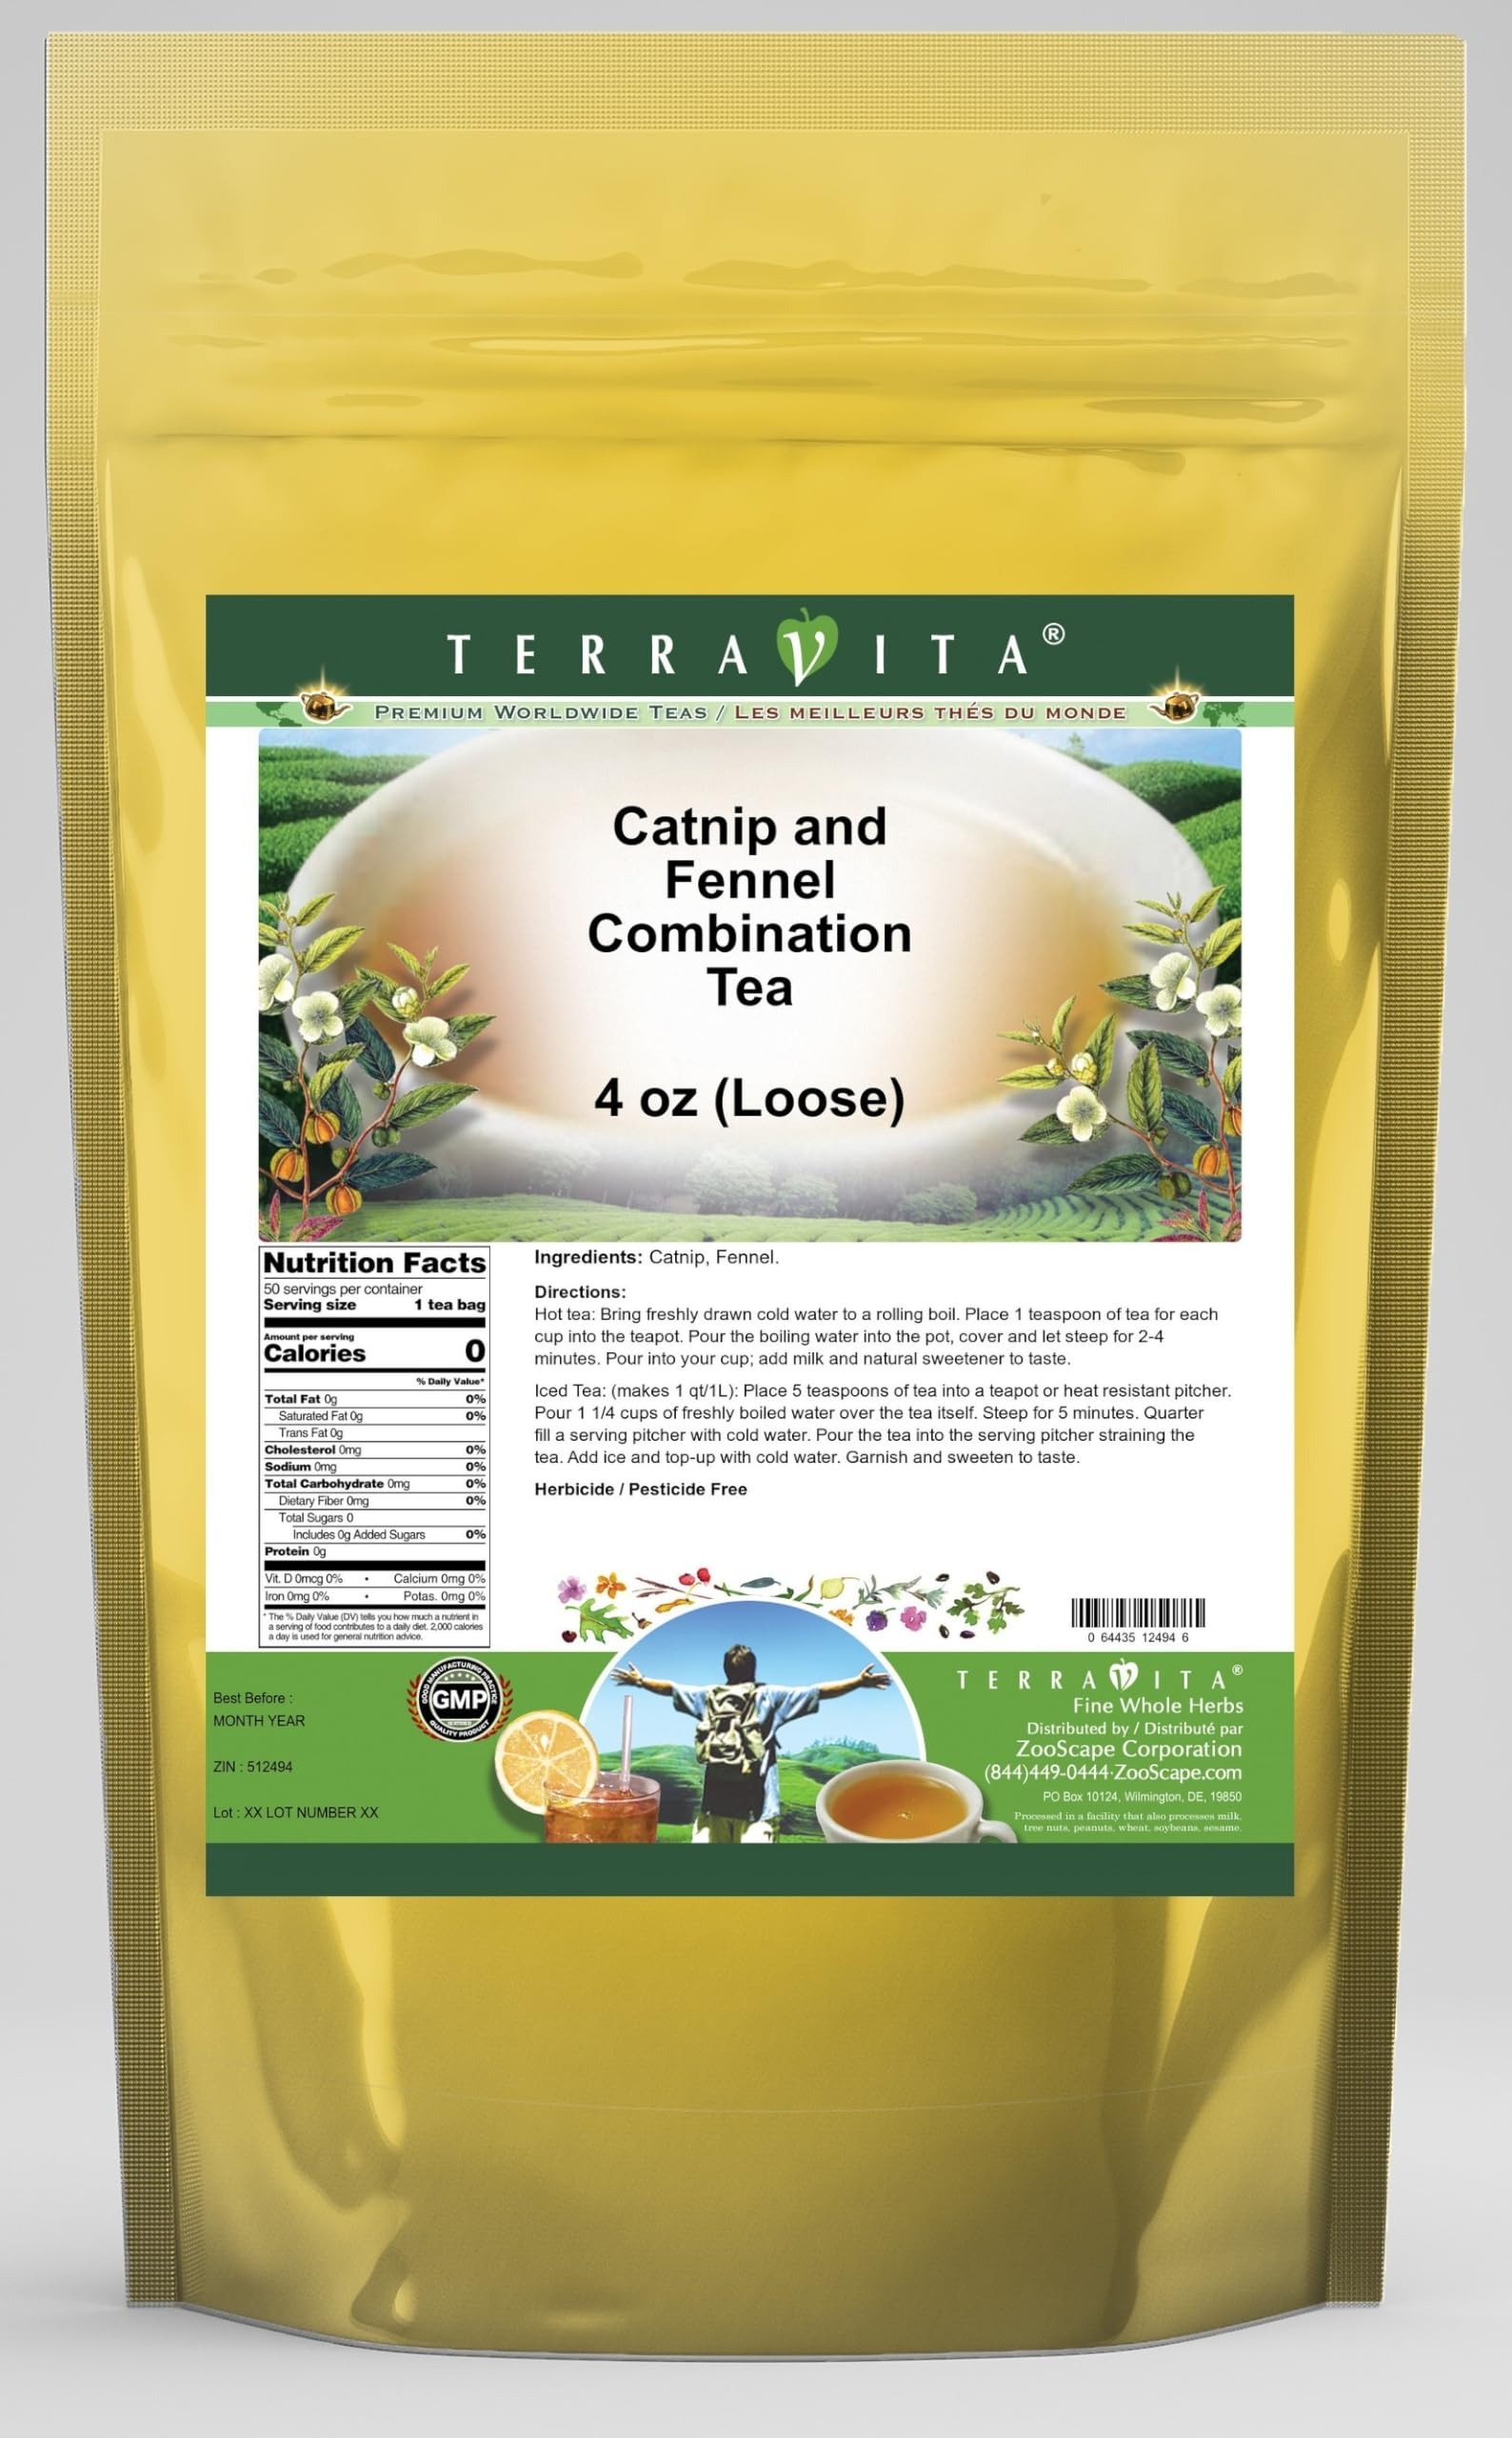
Item Name: Catnip and Fennel Combination Tea (Loose) (4 oz, ZIN: 512494) - 3 Pack
Bullet Point 1: Catnip and Fennel Combination Tea (Loose) (4 oz, ZIN: 512494)
Bullet Point 2: No fillers.
Bullet Point 3: Manufacturer: TerraVita
Bullet Point 4: Size: 4 oz
Bullet Point 5: Loose Leaf Herbal Tea - Packed in a convenient upright pouch!
Product Description: Catnip and Fennel Combination Tea (Loose) (4 oz, ZIN: 512494)<BR><BR>Packaged in the United States in a GMP certified facility (Good Manufacturing Practice).<BR><BR>No fillers.<BR><BR>Manufacturer: TerraVita<BR><BR>Size: 4 oz<BR><BR>Loose Leaf Herbal Tea - Packed in a convenient upright pouch!<BR><BR>Ingredients: Catnip, Fennel
Value: 12.0
Unit: Ounce

Price: 53.87